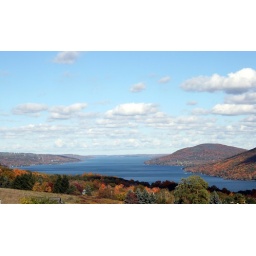
The golden-rod is yellow; The corn is turning brown; The trees in apple orchards. With fruit are bending down.